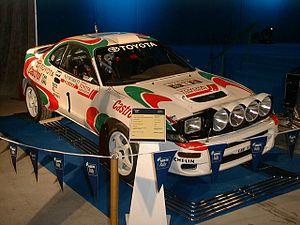
Le rallye de Grande-Bretagne est un rallye qui fut disputé pour la première fois en 1932. Il est également retenu pour le championnat national anglais MSA. Son nom exact est désormais Wales Rally GB depuis 2003 (grâce au gouvernement gallois), le terme de Grande-Bretagne pris isolément n'étant apparu qu'en 2009. Il est géré depuis Cardiff qui est aussi son point de départ principal, à quelques récentes exceptions près comme Cheltenham, ou la conurbation de Deeside à l'extrême nord du Pays de Galles en 2013 (à Conwy Castle exactement).
Juha Kankkunen, né le 2 avril 1959 à Laukaa, près de Jyvaskyla, est un pilote de rallye finlandais.